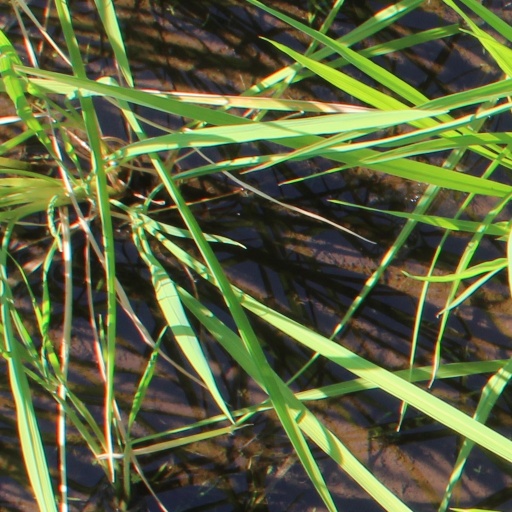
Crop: rice